J. D. Simo

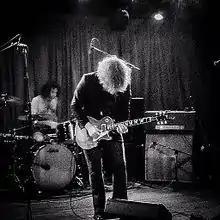
JD Simo performing with SIMO in 2014

As a guitarist, songwriter and producer/engineer, Simo has worked with the likes of Jack White (Beyoncé Lemonade sessions), Phil Lesh, James McCartney, Tommy Emmanuel, David Kahne, Cowboy Jack Clement, Dave Cobb, Paul Worley, George Porter, Anson Funderburgh, Peter Collins, Joe Bonamassa, Chris Isaak, Samantha Fish and Baz Luhrmann on the soundtrack and score of the Elvis biopic.